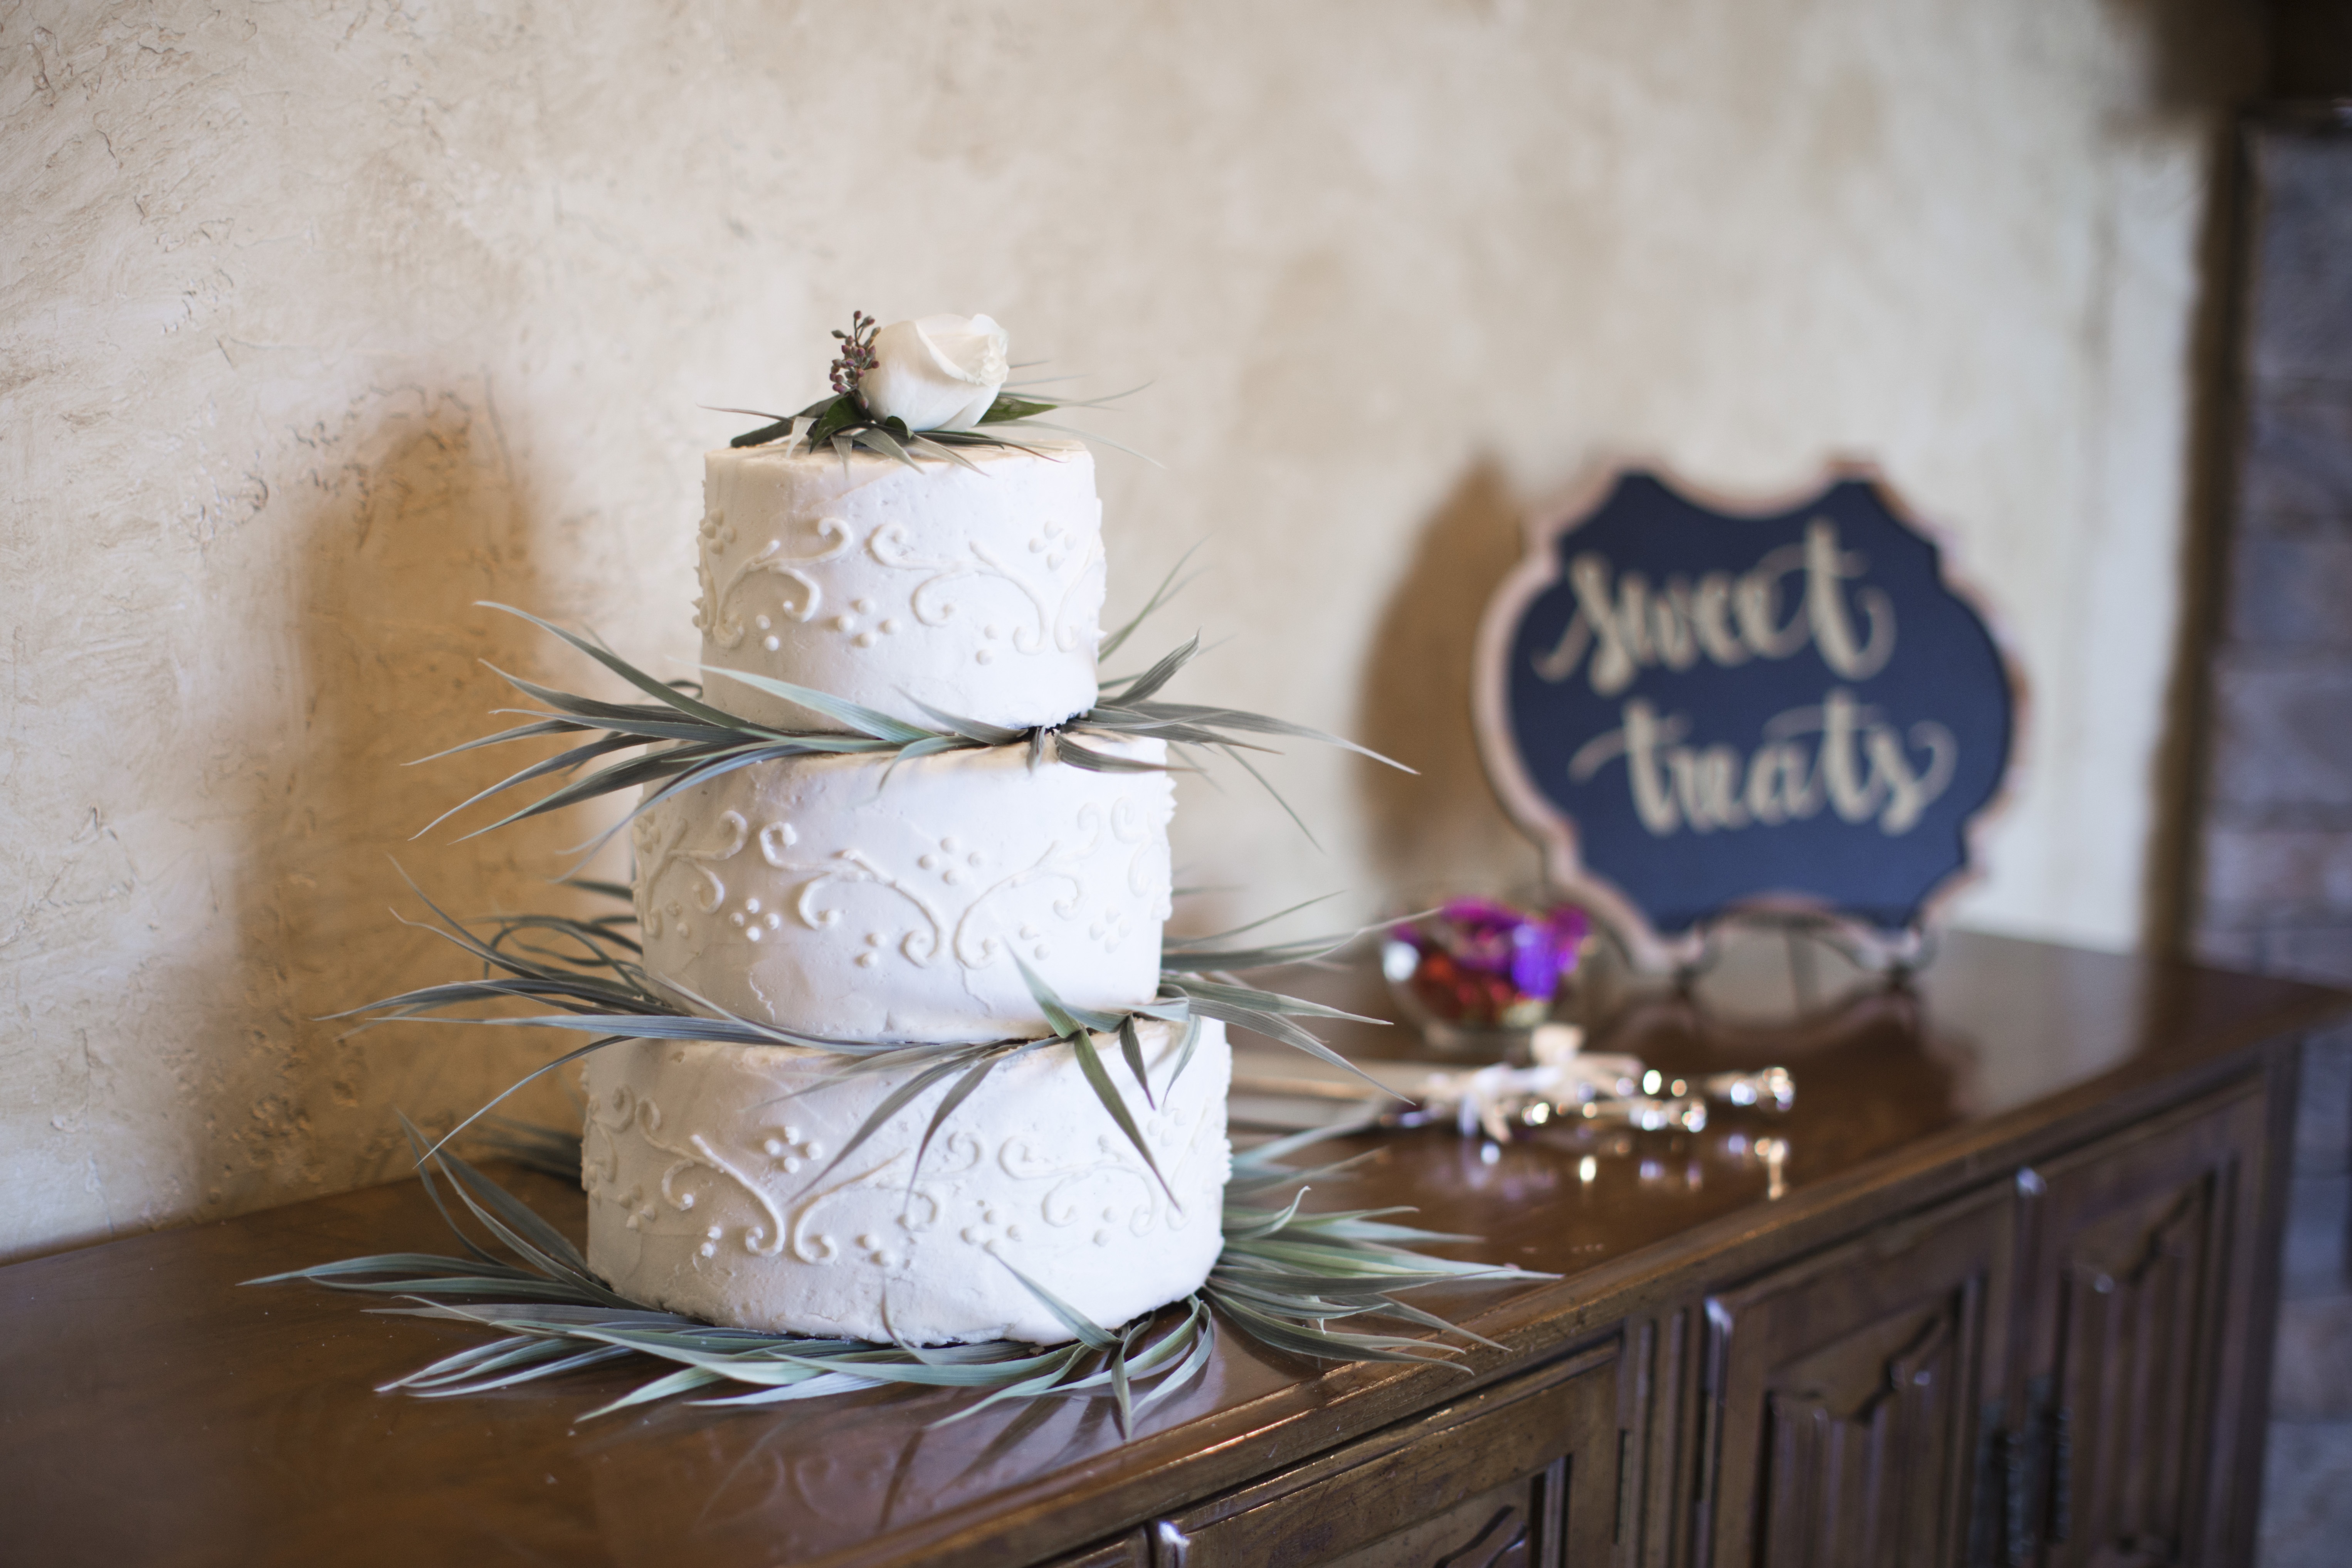
white, flower, wedding, cake, wedding cake